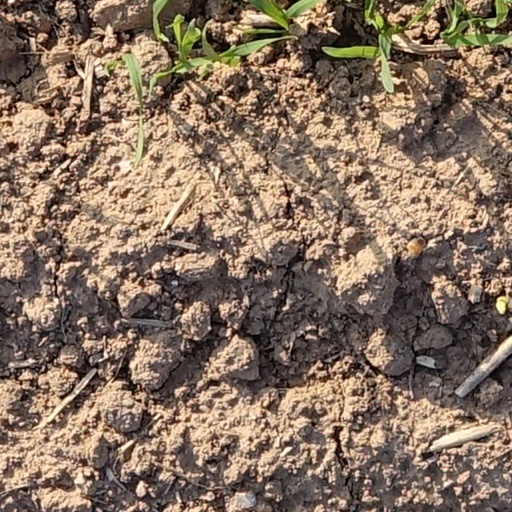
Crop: wheat